Kaidō Battle 2: Chain Reaction

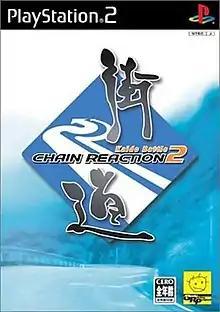
Japanese box art

Kaidō Battle 2: Chain Reaction (known as Kaido Racer in Europe, published by Konami in Europe) is a racing game that is the sequel to Kaidō Battle: Nikko, Haruna, Rokko, Hakone, containing all the tracks and gameplay elements of that game and new content. The game also supports the GT Force steering wheel and pedal set. Unlike its predecessor and successor, the game was not released in North America.